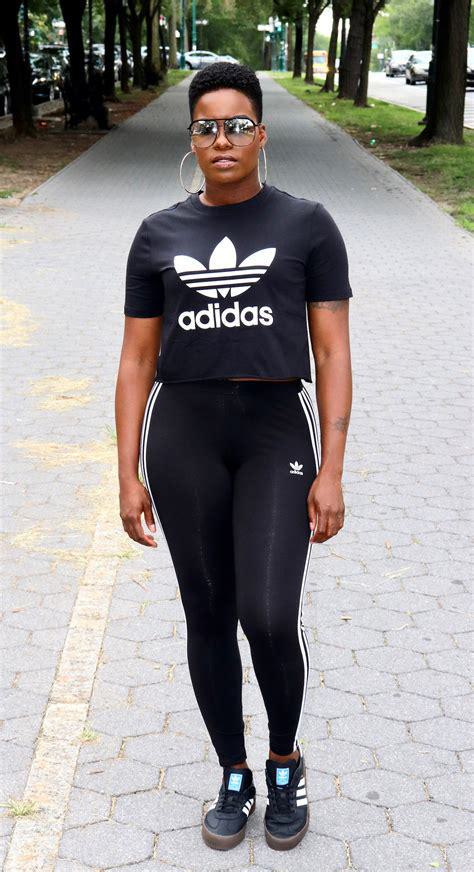
Brand: Adidas
Model: Sambarose